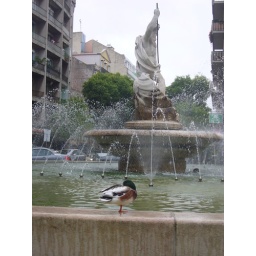
Duck sleeping near the water